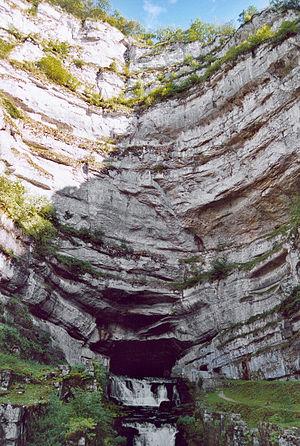
Source karstique de la Loue, c’est une résurgence du Doubs. Elle s’écoule de Ouhans.
La Loue est une rivière française, des deux départements du Doubs et du Jura en Franche-Comté, résurgence et affluent gauche du Doubs, et sous-affluent du Rhône par la Saône.